Bregille Funicular

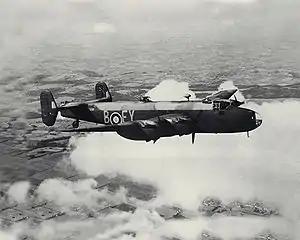
A Halifax bomber.

Before its closure, the Bregille Funicular operated daily with varying hours and transported an average of 239 passengers per day, totaling approximately 87,249 annually. Initially, from its opening until the 1930s, its primary users were spa visitors and Bregille residents. In later decades, the service was mainly used by local residents and visitors seeking access to nearby green spaces.